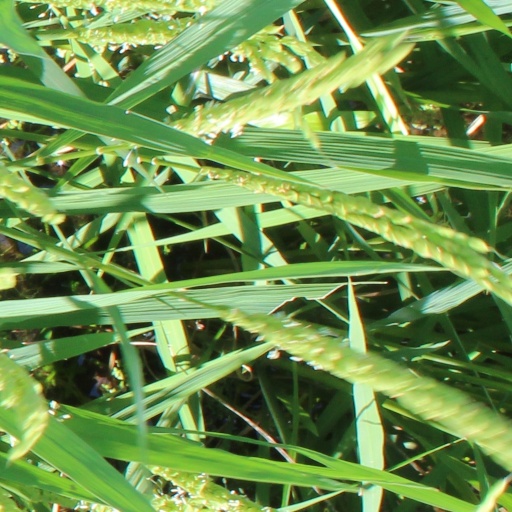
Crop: rice